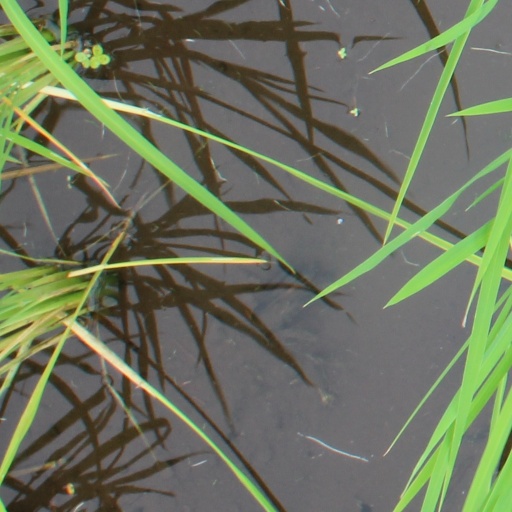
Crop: rice